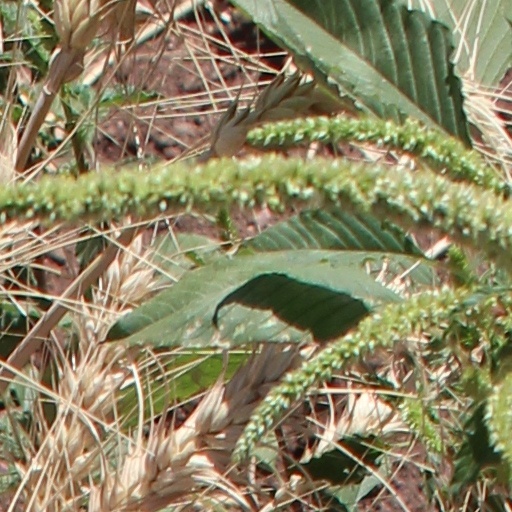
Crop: wheat